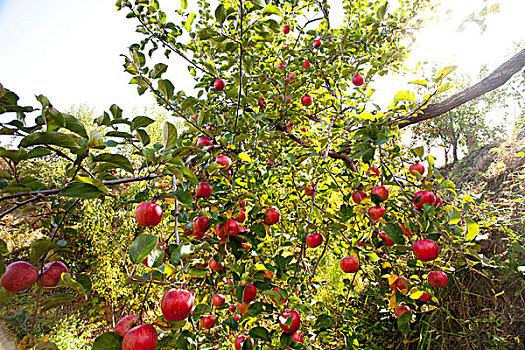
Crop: apple
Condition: healthy